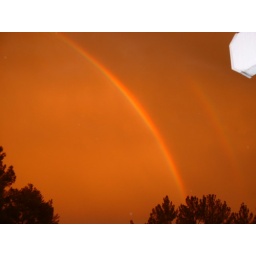
A great shot of a double rainbow from my home office in Las Vegas Nevada.